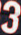
Number: 3